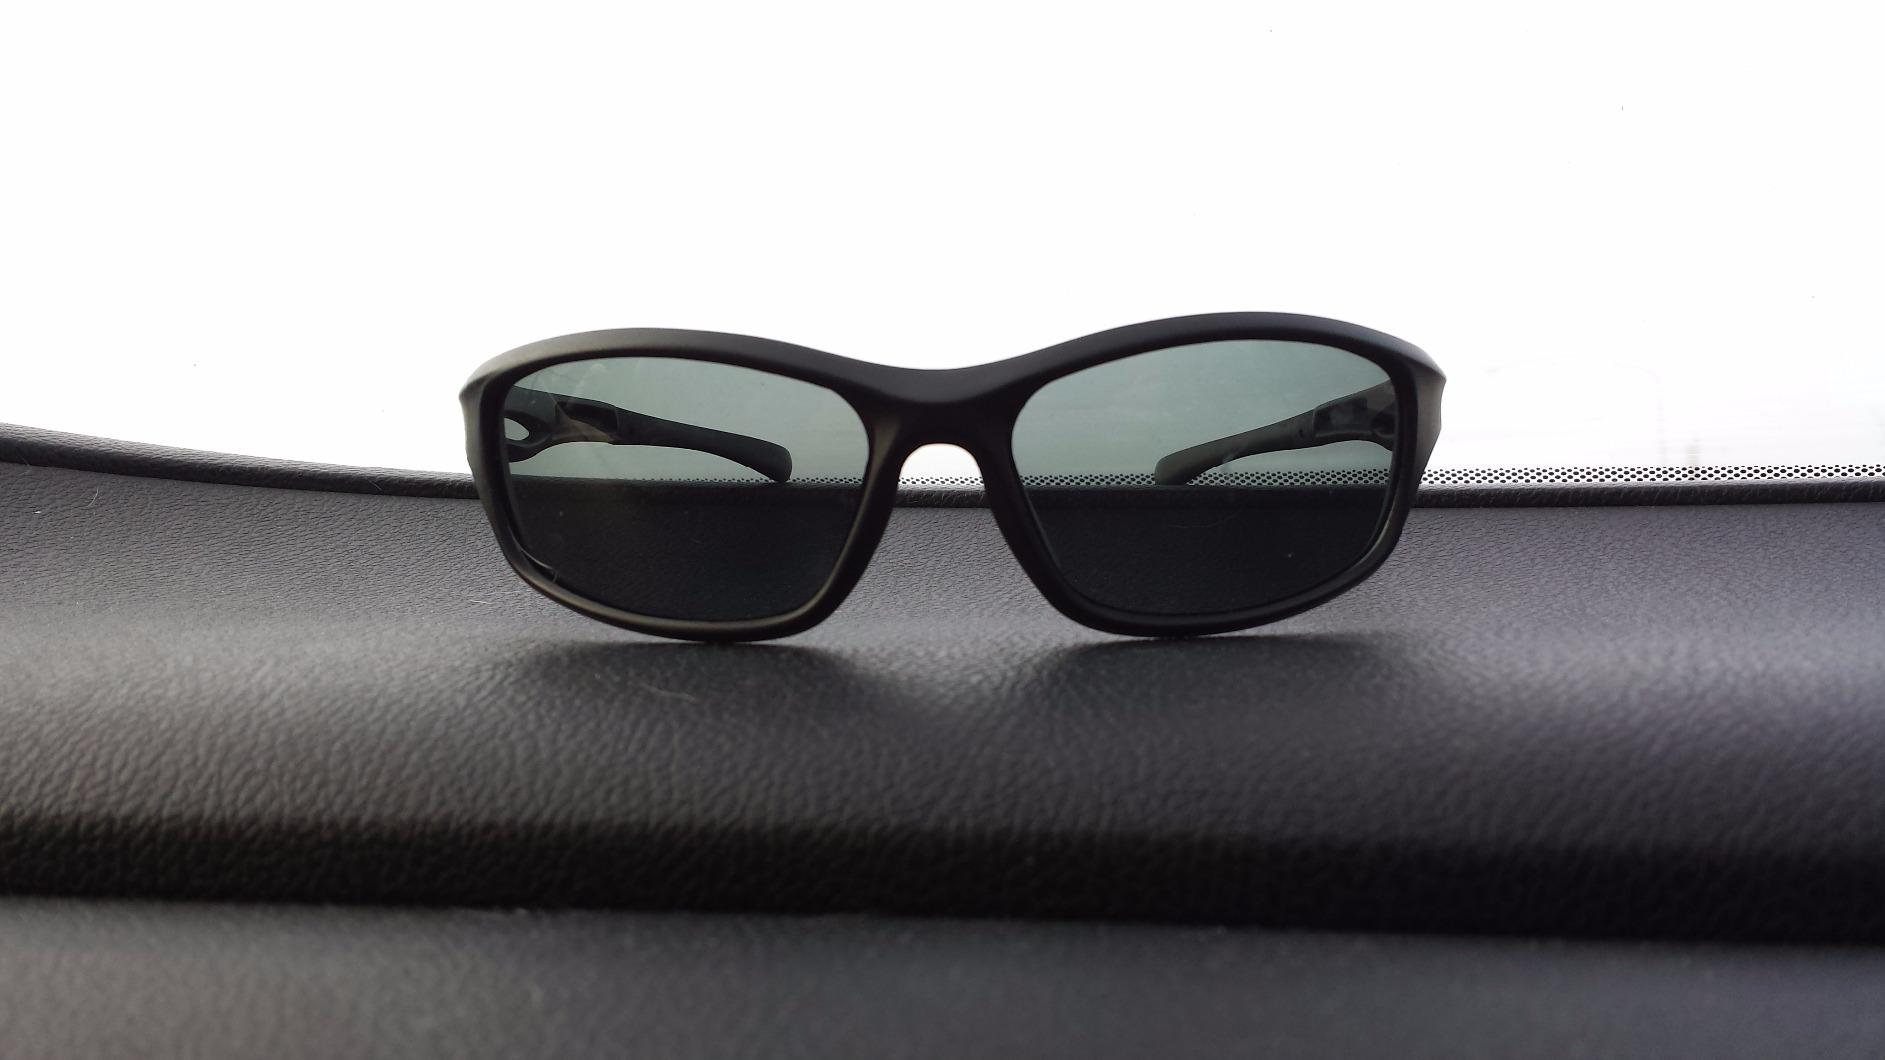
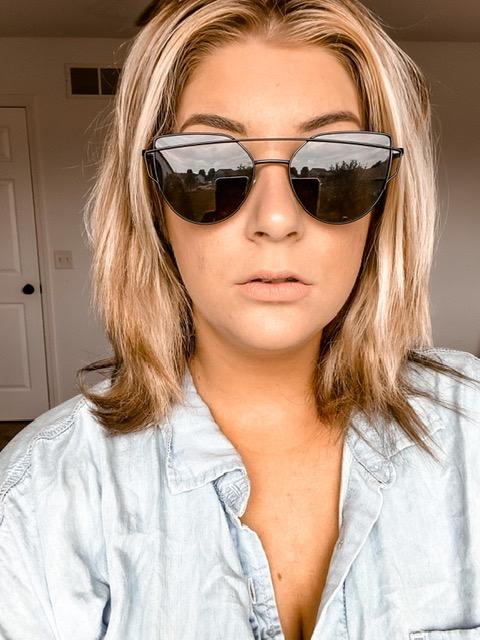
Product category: accessories_sunglasses
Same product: no